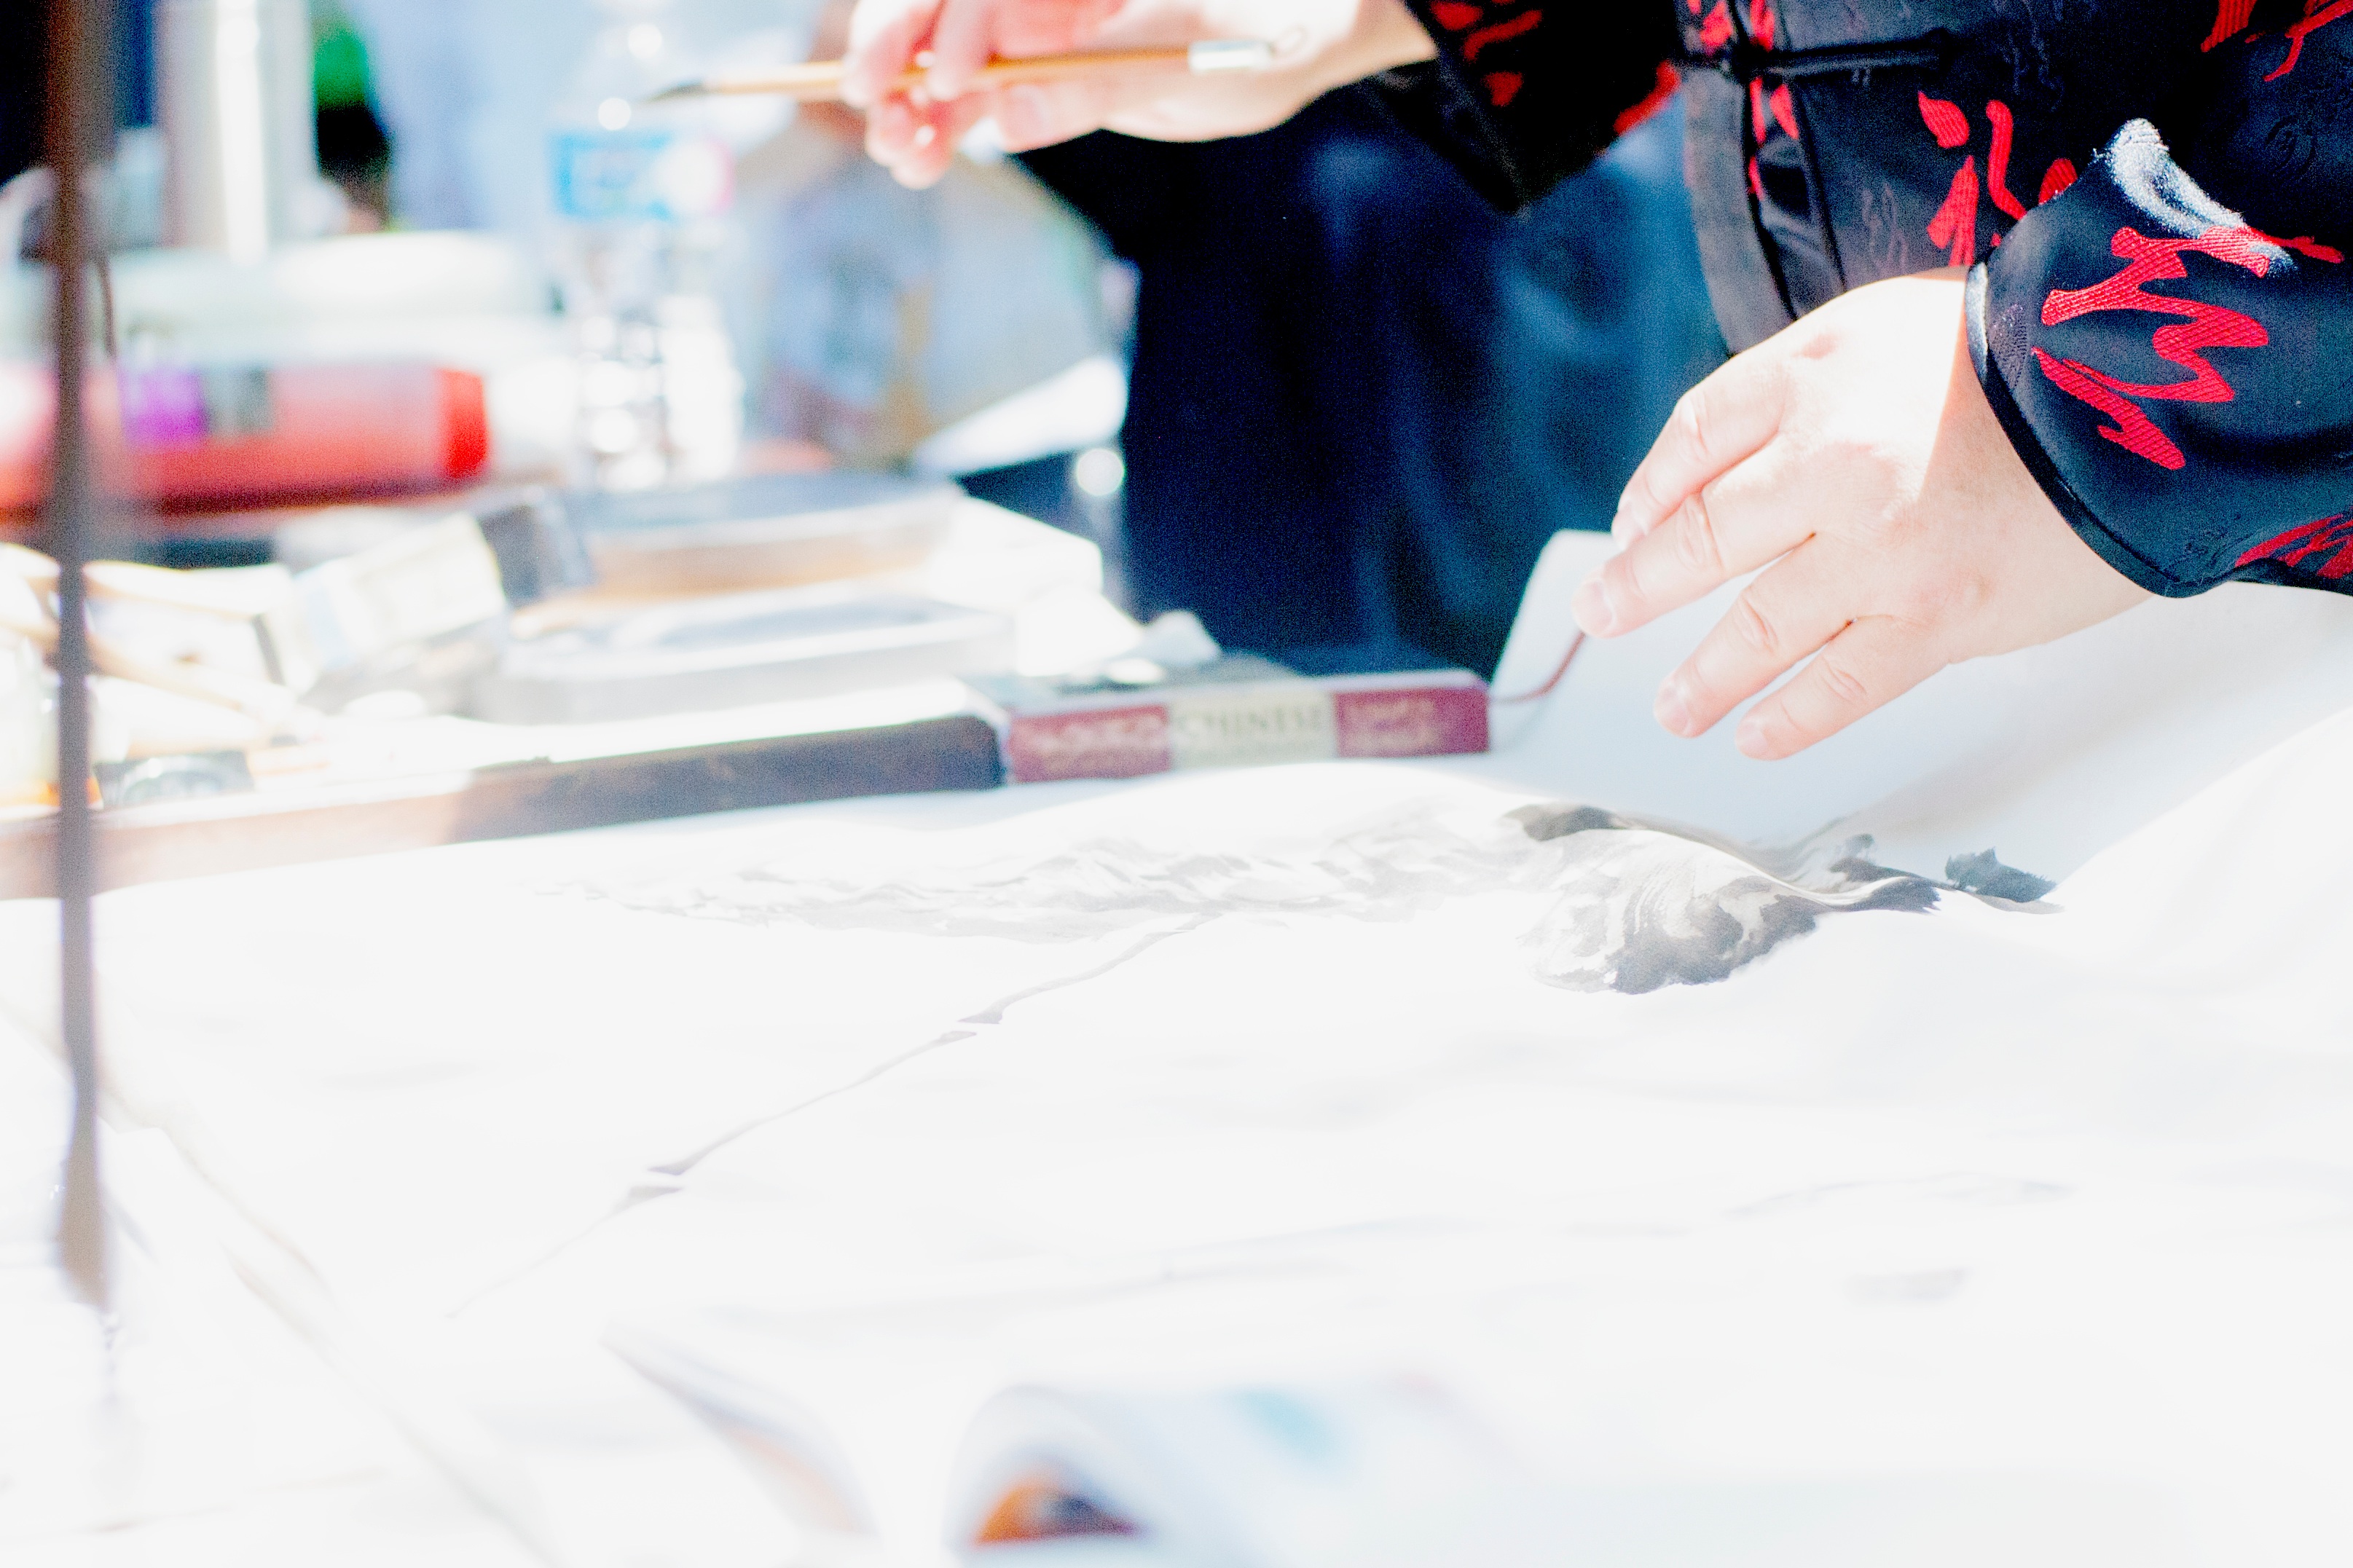
writing